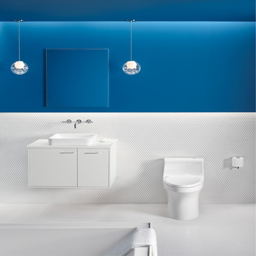
explore more of the inspiration behind this bathroom .